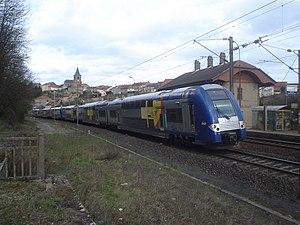
Rame Z24500 quittant la gare de Hombourg-Haut
Le TER Lorraine ou Métrolor est le réseau de transport express régional de l'ancienne région administrative Lorraine. Son nom commercial « Métrolor » est repris du service cadencé mis en place en 1970 sur la relation Nancy - Thionville.
La gare de Hombourg-Haut est une gare ferroviaire française de la ligne de Rémilly à Stiring-Wendel, située sur le territoire de la commune de Hombourg-Haut dans le département de la Moselle en région Grand Est.
Le TER 2N NG est une rame automotrice électrique à deux niveaux issue du type Coradia Duplex d'Alstom et conçue pour le service TER en France. La première commande de la SNCF, diligentée par les régions, a été lancée en 2000, la dernière en 2009, pour des livraisons qui se sont étalées de 2004 à 2010.